Sathi Leelavathi (1936 film)

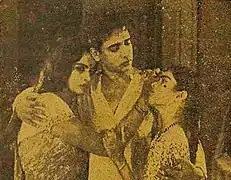
M. R. Gnanambal, M. K. Radha and M. K. Mani

Mudaliar had initially intended to launch a career in film for his son M. K. Radha, an MOBC actor, with "Pathi Bhakthi", but another MOBC actor K. P. Kesavan was selected for the lead role instead. Radha was eventually cast as the protagonist Krishnamurthy of "Sathi Leelavathi". Other MOBC actors who made their screen debuts with the film were N. S. Krishnan, T. S. Balaiah, and M. G. Ramachandran, appearing as comedic character Balu, antagonist Ramanathan, and a police officer respectively. Krishnan wrote the screenplay for his scenes and put on weight for the role.